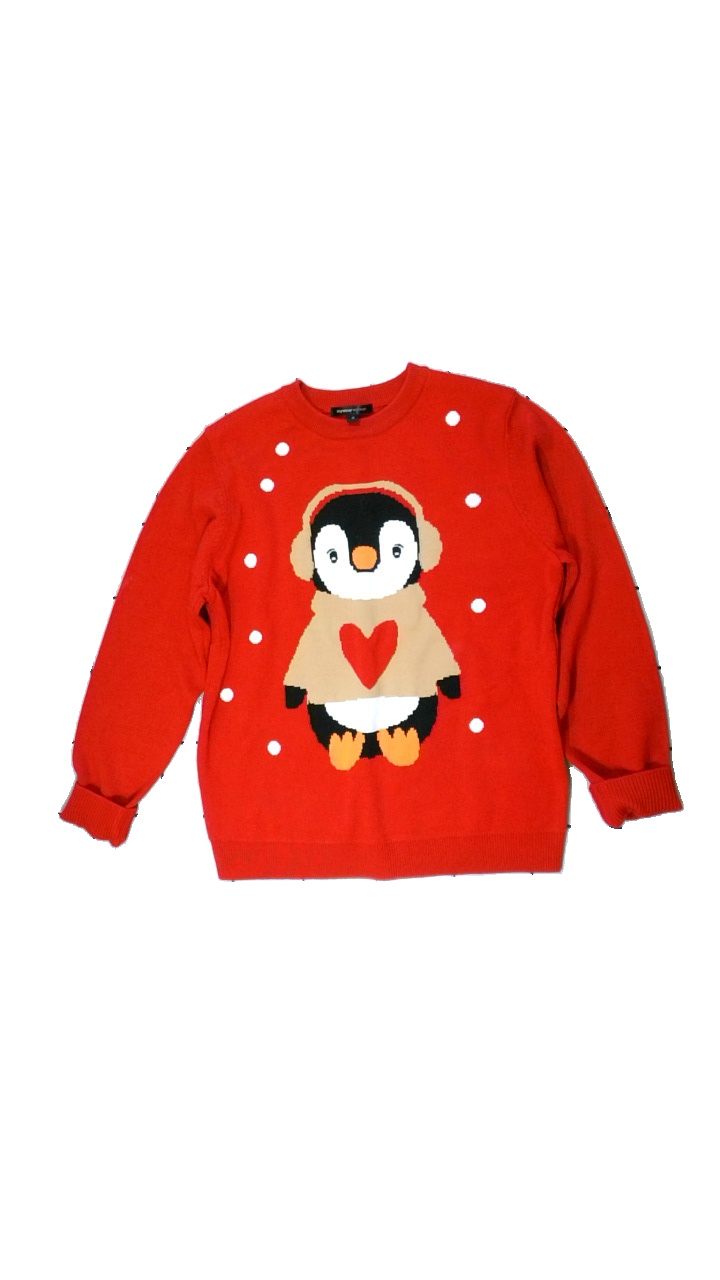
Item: Top (Ladies)
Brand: Mywear (ica)
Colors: Black, Red, Beige, Multicolor
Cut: Regular
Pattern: Other
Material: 100% Acryl
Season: Winter
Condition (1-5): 5
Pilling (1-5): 5
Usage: Reuse
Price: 50-100